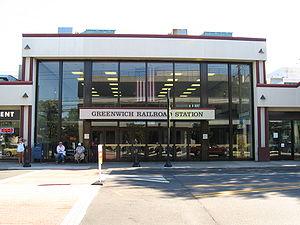
Greenwich est une ville située dans le comté de Fairfield, dans l'État du Connecticut aux États-Unis. Lors du recensement de 2010, Greenwich avait une population totale de 61 171 habitants. C'est une des villes les plus riches du pays.